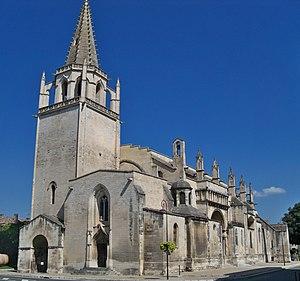
Collégiale royale Sainte Marthe de Tarascon (13) This building is classé au titre des Monuments Historiques. It is indexed in the Base Mérimée, a database of architectural heritage maintained by the French Ministry of Culture,